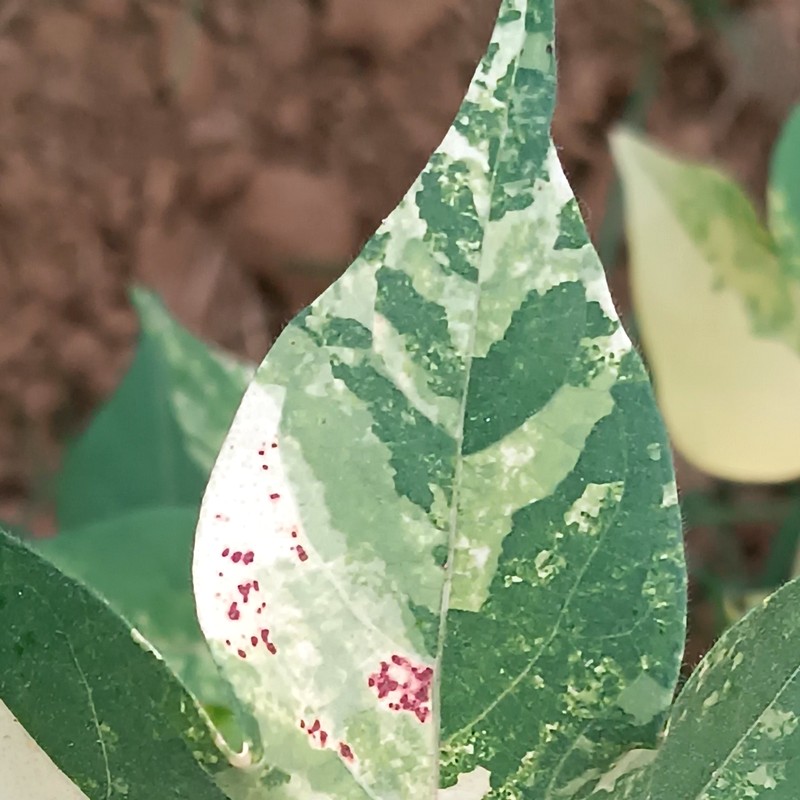
Label: Leaf Variegation